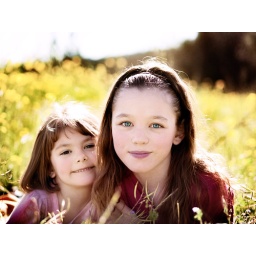
girls in field soft faded - EDIT ONLY